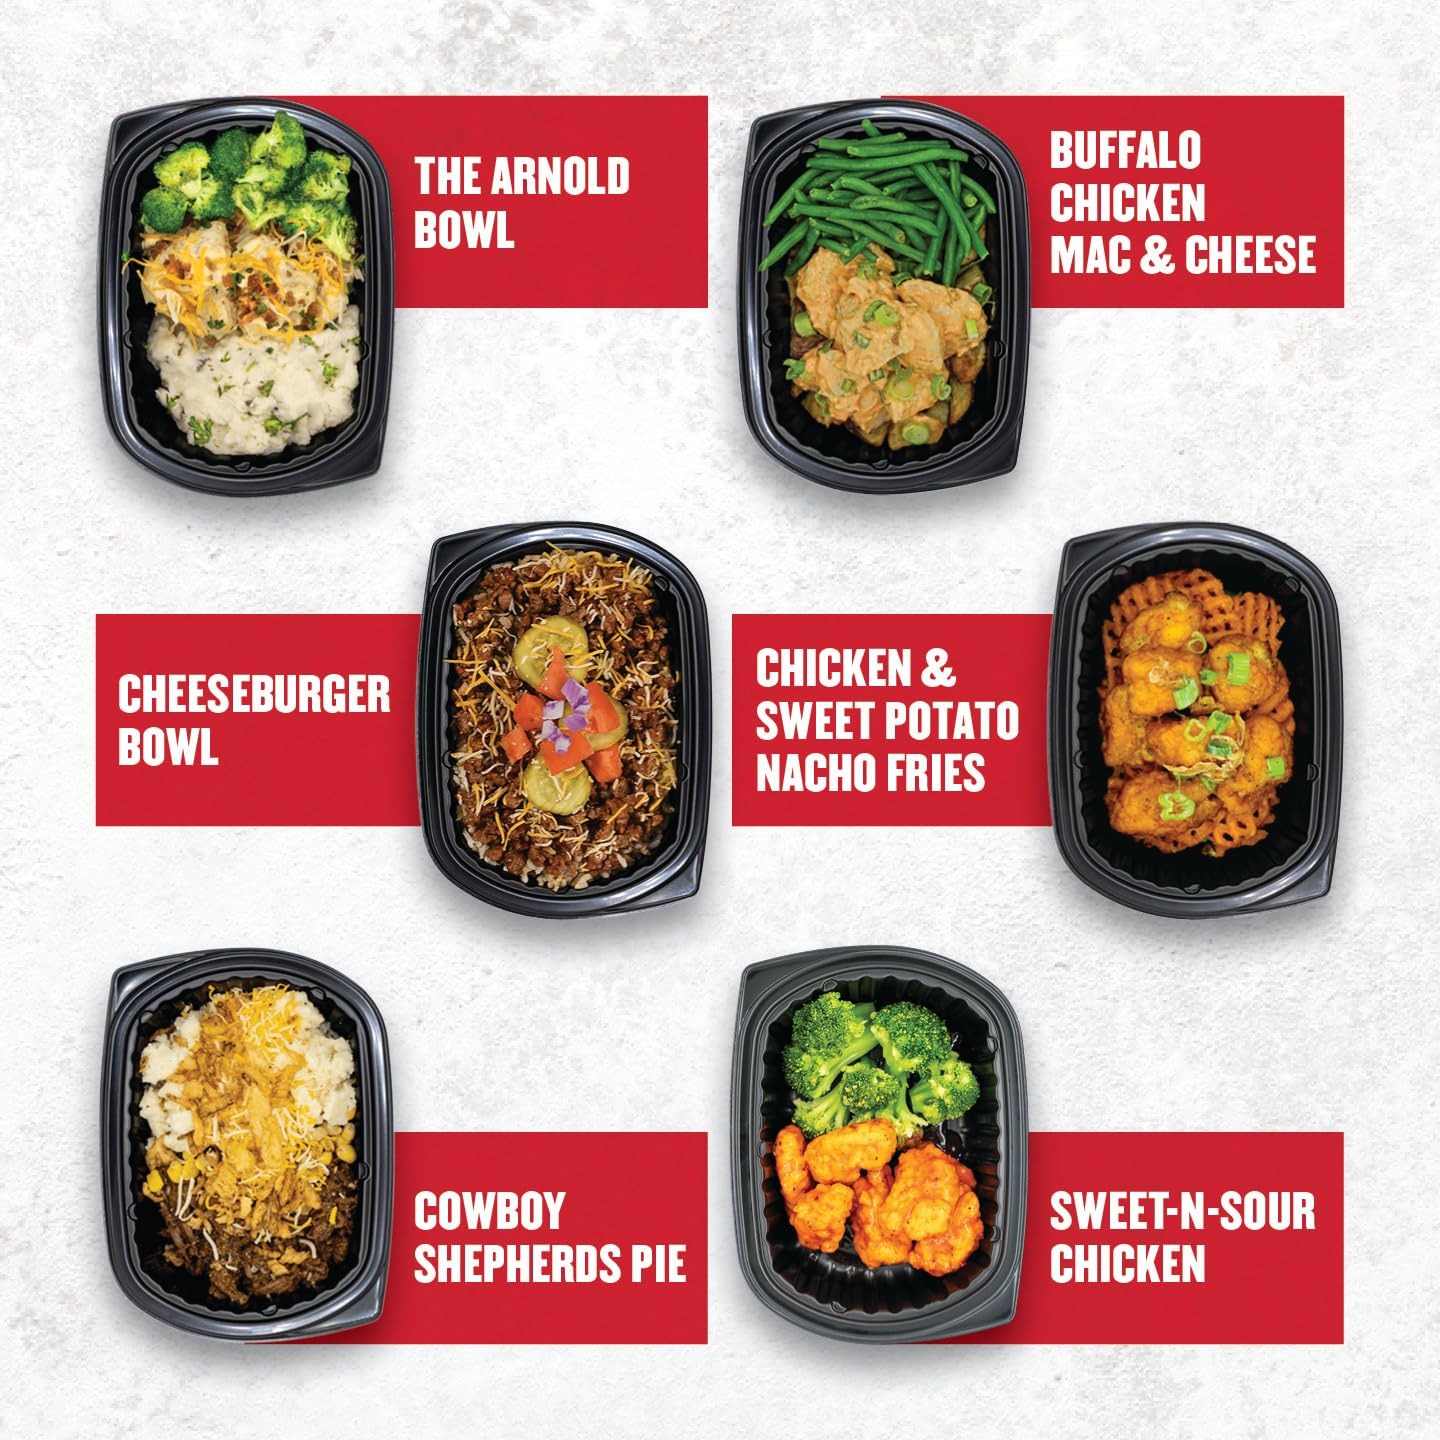
Item Name: Clean Eatz Hall of Fame Meal Plan Kit, Prepared Frozen Meals, Portion & Calorie-Controlled Entree Pack, Low Calorie, Nutrients Dense, Pack of 6 Prepared Meals, Single Serving, Lunch, Dinner
Bullet Point 1: 𝗥𝗘𝗔𝗖𝗛 𝗬𝗢𝗨𝗥 𝗚𝗢𝗔𝗟𝗦 - Indulge in portion-controlled, low-calorie, nutrient-rich meals designed for optimal health. Our diverse menu supports your weight management goals with delicious, balanced nutrition
Bullet Point 2: 𝗗𝗜𝗩𝗘𝗥𝗦𝗘, 𝗖𝗛𝗘𝗙-𝗖𝗥𝗘𝗔𝗧𝗘𝗗 𝗠𝗘𝗡𝗨𝗦 - Hall of Fame meal plan includes healthy meals like the Arnold Steak Bowl, Buffalo Chicken Mac & Cheese, Cheeseburger Bowl, Chicken Adobo, Honey Mustard Chicken, and Sweet N Sour Chicken. Each meal is chosen for its balanced mix of lean proteins, whole grains, and fresh vegetables, ensuring you enjoy nutritious, mouth-watering flavors
Bullet Point 3: 𝗡𝗨𝗧𝗥𝗜𝗧𝗜𝗢𝗨𝗦 𝗠𝗘𝗔𝗟𝗦 𝗥𝗘𝗔𝗗𝗬 𝗜𝗡 𝗠𝗜𝗡𝗨𝗧𝗘𝗦 - Our 6 single-serve, ready to heat and eat, healthy frozen meals fit perfectly into your busy lifestyle. Easily heat your dish in the microwave, stove, or oven and enjoy a nutritious meal without the hassle. Perfect for lunch or dinner, our prepared food meals combine convenience with nutritional balance
Bullet Point 4: 𝗥𝗘𝗛𝗘𝗔𝗧𝗜𝗡𝗚 𝗠𝗔𝗗𝗘 𝗘𝗔𝗦𝗬 - Each ready to eat Clean Eatz meal is designed for your convenience without sacrificing flavor. Simply heat your frozen, individually packaged meal in the microwave for a quick, nutritious meal. Our clear, super-simple instructions ensure a perfectly heated dish every time, making healthy eating both easy and delicious
Bullet Point 5: 𝗔𝗙𝗙𝗢𝗥𝗗𝗔𝗕𝗟𝗘, 𝗛𝗘𝗔𝗟𝗧𝗛𝗬 𝗘𝗔𝗧𝗜𝗡𝗚 𝗙𝗢𝗥 𝗔𝗟𝗟 - Clean Eatz Kitchen delivers not just quick healthy meals but a healthy culinary experience that is both nutritious and delicious. We're committed to making nutritious eating easy and affordable, offering portion-controlled, high-protein meals to fit every budget
Product Description: The Clean Eatz's Hall of Fame Meal Plan is revolutionizing the way we approach mealtime, offering a seamless blend of convenience, nutrition, and variety tailored to support your health and wellness goals! With a focus on chef-created, portion-controlled meals that are both low in calories and rich in nutrients, this meal plan kit is perfect for those looking to manage their weight without sacrificing taste or food quality. The diverse menu features a range of selections, from the Arnold Steak Bowl to Buffalo Chicken Mac & Cheese and Chicken Adobo, ensuring every meal is an adventure for your taste buds. These healthy frozen meals are carefully curated to provide a balanced mix of lean proteins, whole grains, and fresh vegetables, making each meal a step toward achieving your desired health outcomes. Understanding the demands of a busy lifestyle, Clean Eatz has designed its meals for maximum convenience without compromising on nutritional value or taste. Each of the six single-serve prepared food meals included in the plan is ready to heat and can be prepared in minutes using a microwave, stove, or oven, providing flexibility and ease for your meal planning. The reheating process of these meal kits is simplified with clear, straightforward instructions, ensuring a perfectly heated dish that maintains its gourmet flavors every time. Clean Eatz Kitchen is dedicated to making healthy eating accessible and affordable for everyone. By offering meals that are both cost-effective and nutritionally optimized, Clean Eatz empowers you to make healthier eating decisions with meals that are not only nutritious but also delicious and convenient. Let's make healthy eating simple together!
Value: 6.0
Unit: Count

Price: 55.95